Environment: real
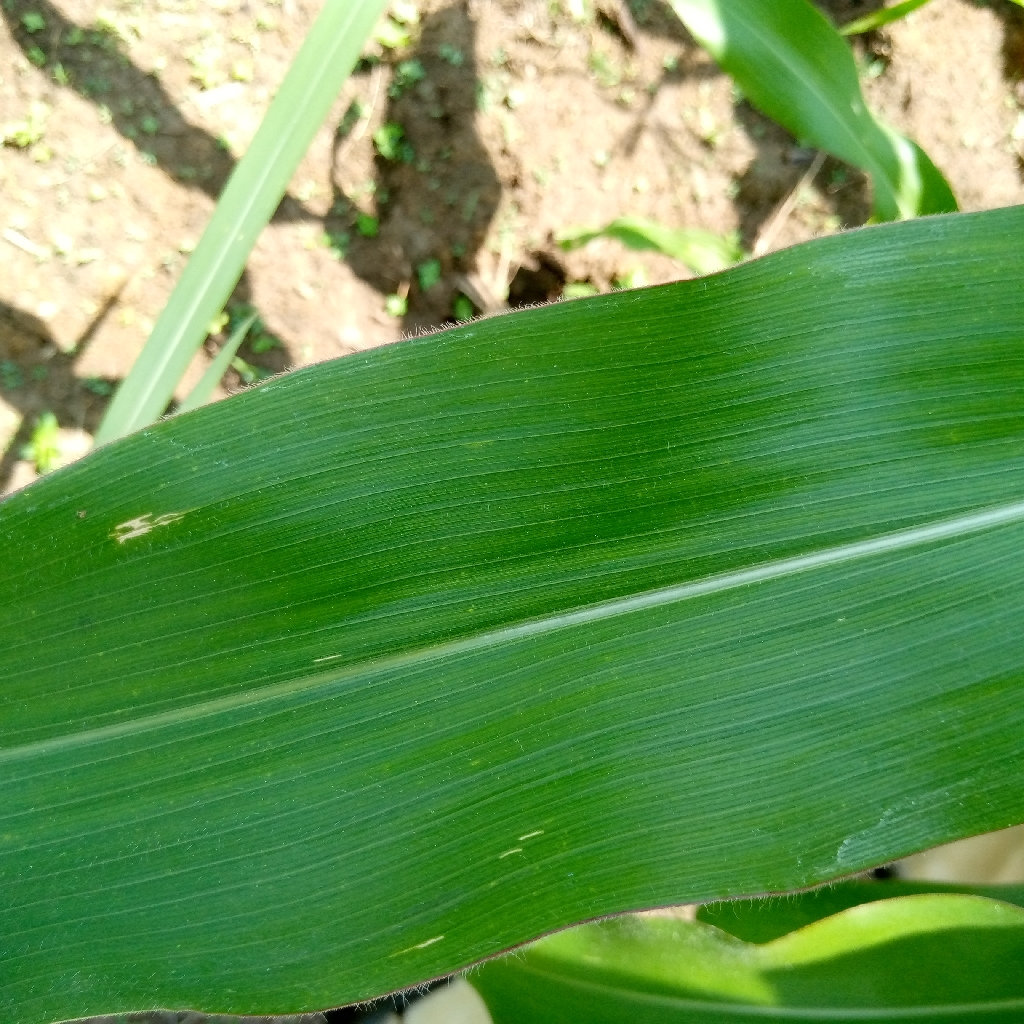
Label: healthy